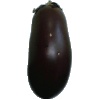
Label: eggplant